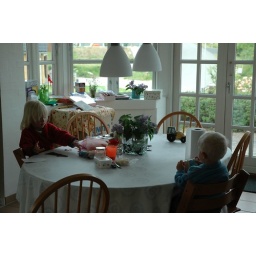
The morning table in the dining area between kitchen and living room